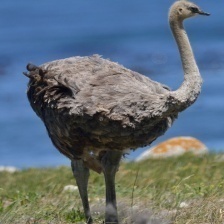
Species: OSTRICH
Scientific name: STRUTHIO CAMELUS